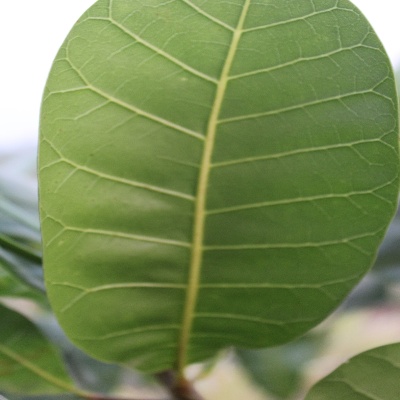
Crop: Cashew
Condition: healthy